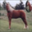
Label: horse